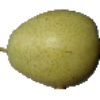
Label: Pear 1